Maldives at the 2000 Summer Olympics

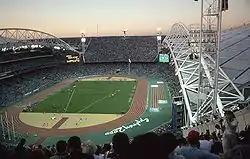
Interior view of Stadium Australia during a sporting event.

Naseer Ismail was 26 years old at the time of the Sydney Olympics, and was making his second Olympic appearance, having previously represented the Maldives at the 1996 Summer Olympics. On 23 September, he participated in the first round of the men's 800 meters race, and was drawn into heat five. He finished the race in 1 minute and 56.67 seconds, seventh out of eight competitors in his heat, and was eliminated. The gold medal was eventually won in 1 minute and 45.08 seconds by Nils Schumann of Germany; the silver was won by Wilson Kipketer of Denmark, and the bronze was earned by Djabir Saïd-Guerni of Algeria.